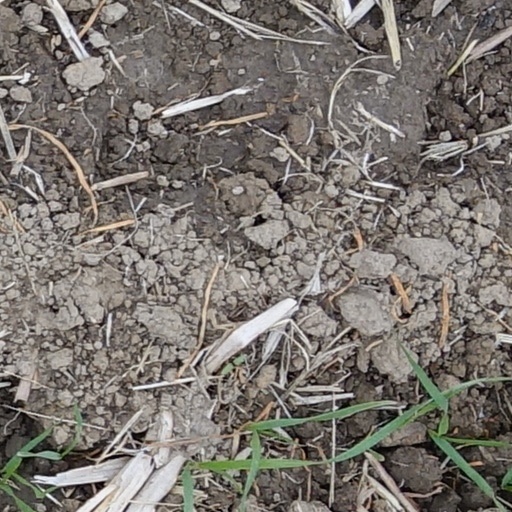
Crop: wheat